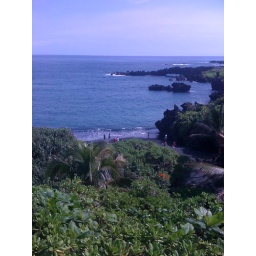
Black sand beach near Hana.